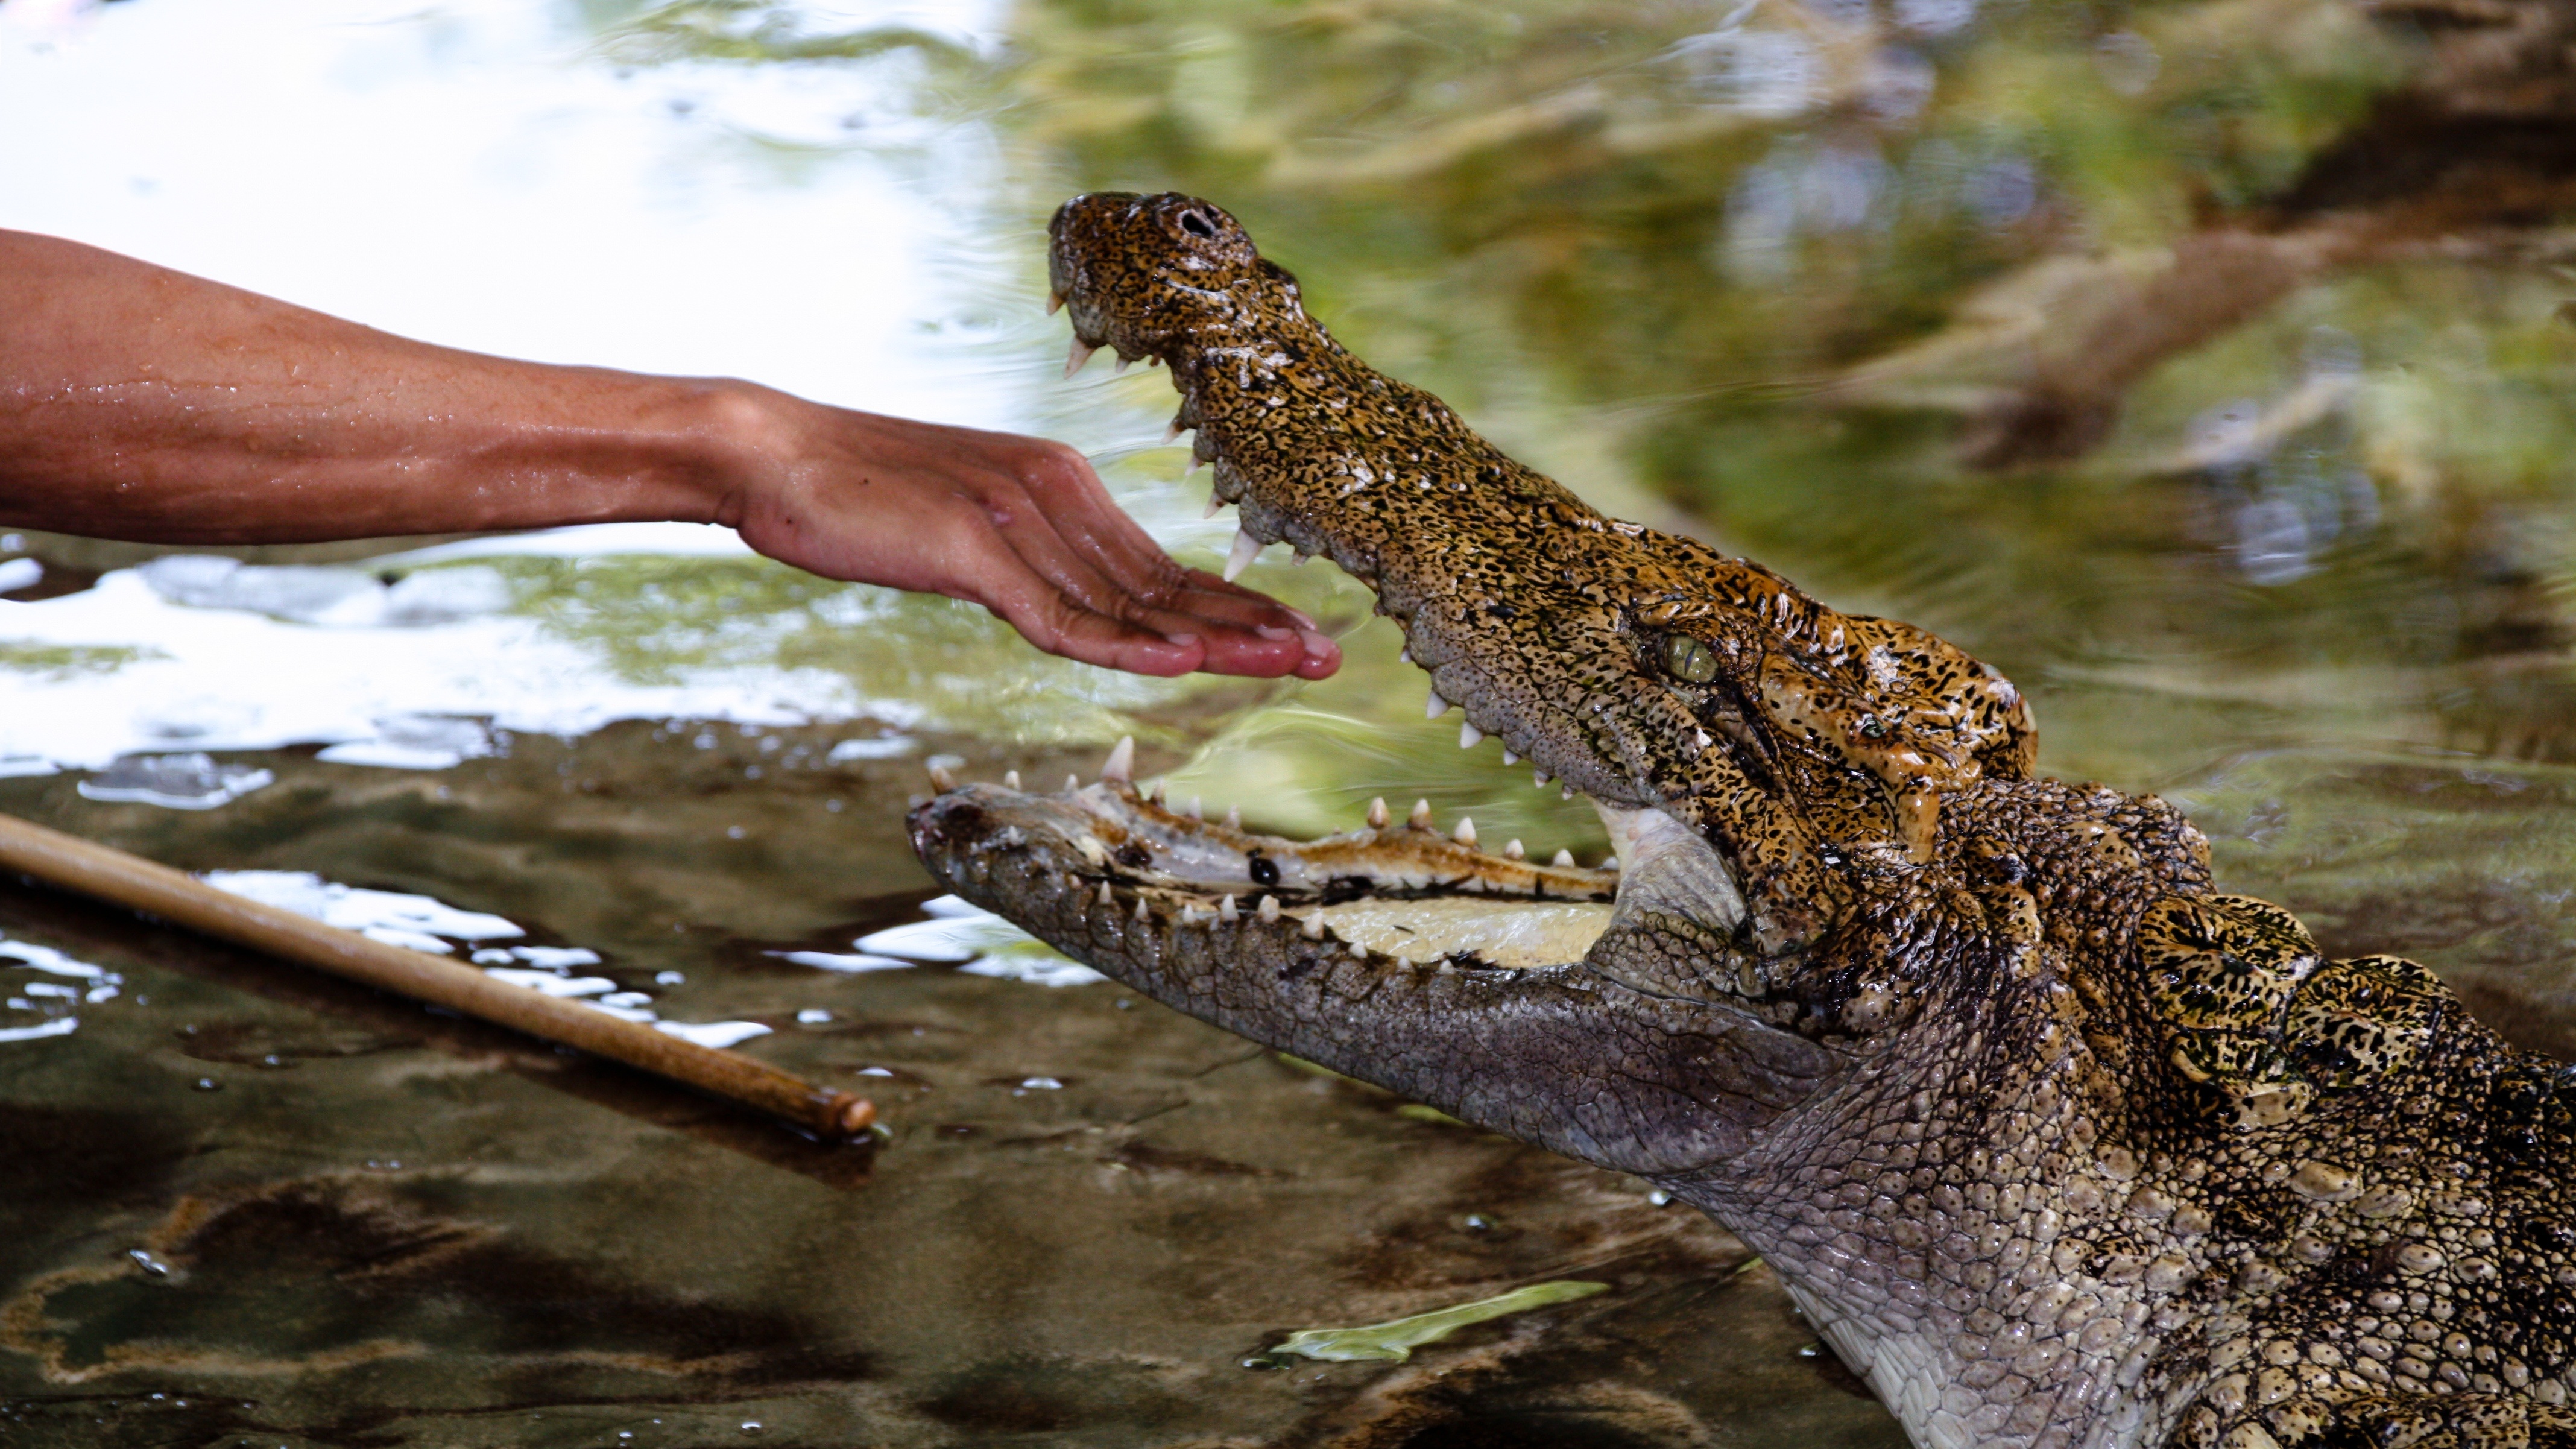
hand, man, wildlife, show, biology, reptile, fauna, crocodile, alligator, danger, vertebrate, job, risk, open mouth, crocodilia, american alligator, nile crocodile